Nuclear power in the United States

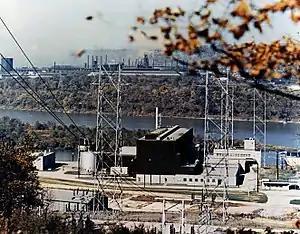
The Shippingport reactor was the first full-scale PWR nuclear power plant in the United States.

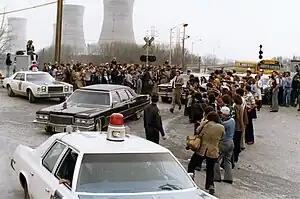
President Jimmy Carter leaving Three Mile Island Nuclear Generating Station for Middletown, Pennsylvania, April 1, 1979

Research into the peaceful uses of nuclear materials began in the United States under the auspices of the Atomic Energy Commission, created by the United States Atomic Energy Act of 1946. Medical scientists were interested in the effect of radiation upon the fast-growing cells of cancer, and materials were given to them, while the military services led research into other peaceful uses.